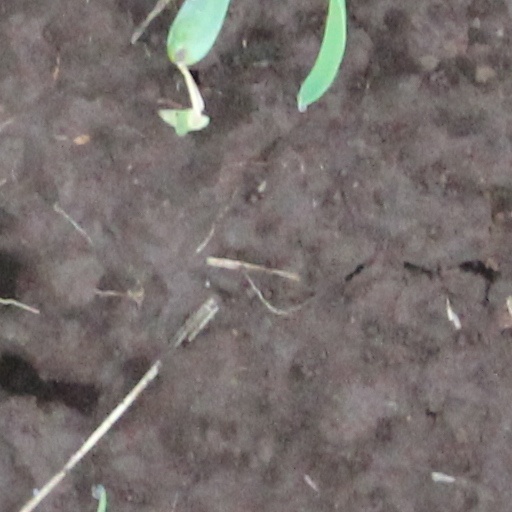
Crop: wheat